Question: What color is towel hook?
Tambaya: Menene launin abun maƙale tawul?
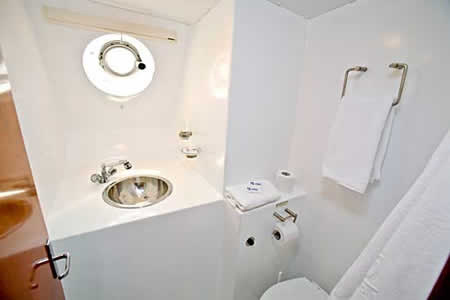
Answer: Silver.
Amsa: Ruwan azurfa.